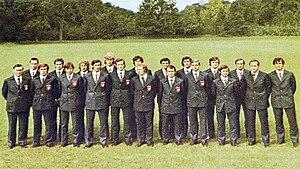
L'équipe de Pologne de football est l'équipe nationale qui représente la Pologne dans les compétitions internationales masculines de football, sous l'égide de la fédération polonaise de football. Elle consiste en une sélection des meilleurs joueurs polonais.
Le tournoi de football aux Jeux olympiques d'été de 1976 s'est déroulé du 18 juillet au 31 juillet 1976.